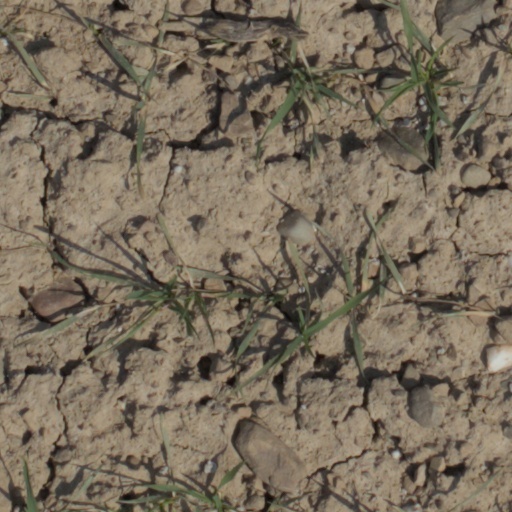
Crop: wheat